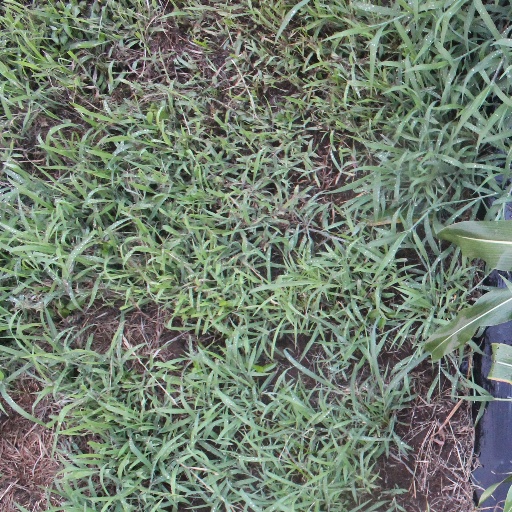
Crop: sorghum